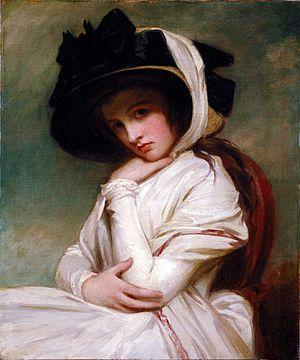
Horatio Nelson, 1ᵉʳ vicomte Nelson, duc de Bronte, né le 29 septembre 1758 à Burnham Thorpe et mort le 21 octobre 1805 au large du cap de Trafalgar, est un vice-amiral britannique. Il s'est illustré pendant les guerres de la Révolution française et napoléoniennes notamment à la bataille de Trafalgar, où il remporte une victoire décisive pour la Grande-Bretagne, qui inaugure la suprématie de la Royal Navy, mais y perd la vie. Il est couramment appelé l’amiral Nelson par les Français et Lord Nelson par les Anglo-Saxons.